Andrew Lloyd Webber

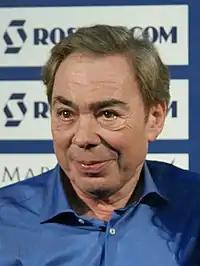
Lloyd Webber in 2009

Andrew Lloyd Webber, Baron Lloyd-Webber (born 22 March 1948) is an English composer and impresario of musical theatre. Several of his musicals have run for more than a decade both in the West End and on Broadway. He has composed 21 musicals, a song cycle, a set of variations, two film scores, and a Latin Requiem Mass.